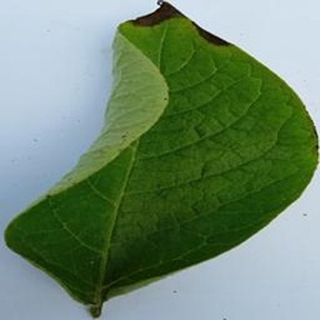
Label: potato_late_blight